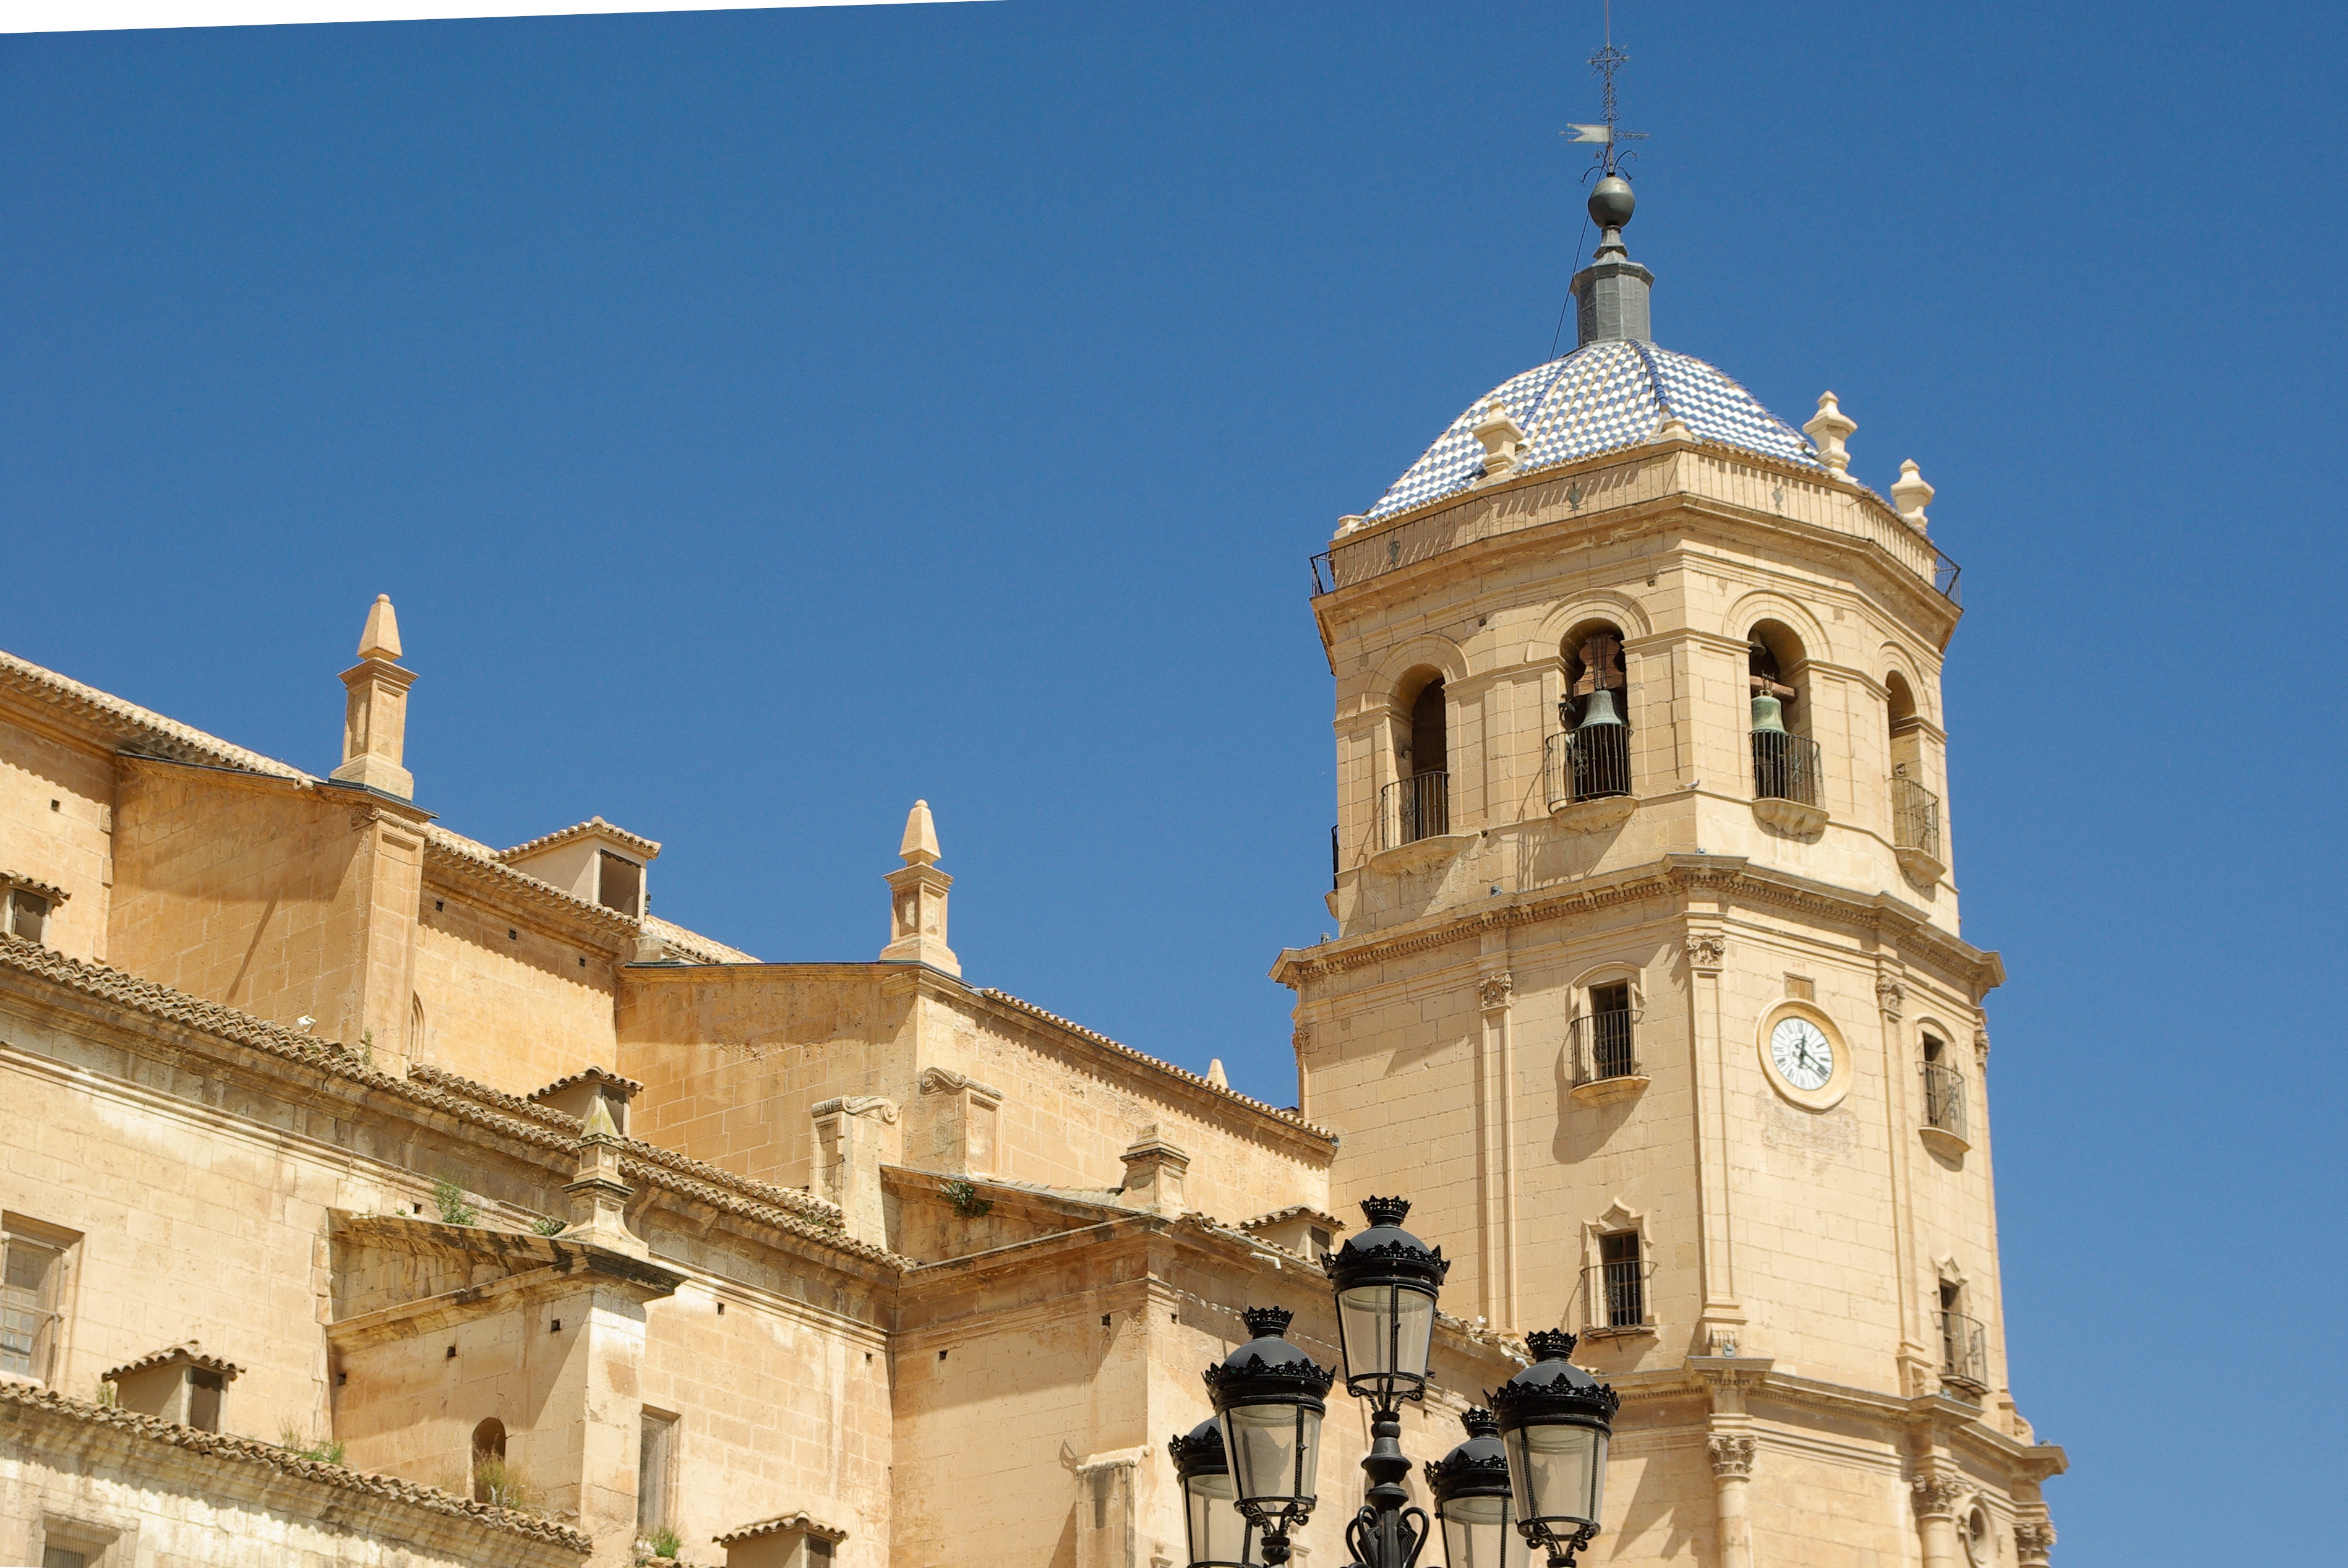
town, building, tower, landmark, facade, church, cathedral, place of worship, bell tower, spain, spire, steeple, monastery, basilica, bells, historic site, ancient history, byzantine architecture, lorca